Langley Research Center

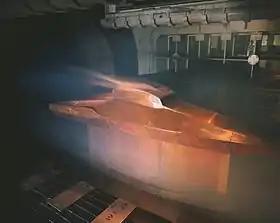
Full-scale model of the X-43 spaceplane in Langley Research Center's high temperature wind tunnel

The Systems Analysis and Concepts Directorate solves problems associated with aeronautics, exploration, and science by analyzing advanced aerospace system concepts for NASA decision makers and programs. The directorate is further broken down into four branches as follows: